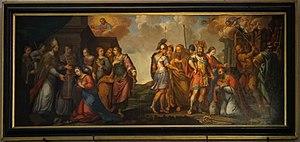
dans le transept nord de l'Église Saint-Léger de Cognac.
L'église Saint-Léger est la plus grande des églises de Cognac. Ancienne prieurale des bénédictins, elle est aujourd'hui la principale église paroissiale de la ville. Construite à partir de 1130, elle fut agrandie et remaniée au cours des trois siècles qui suivirent, ce qui explique la présence de nombreux styles architecturaux, un assemblage unique dans une région où on observe une prédominance du style roman.